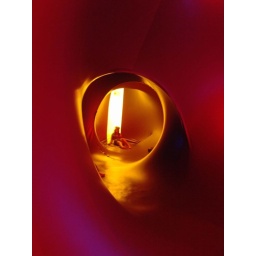
trapped in glass box person.